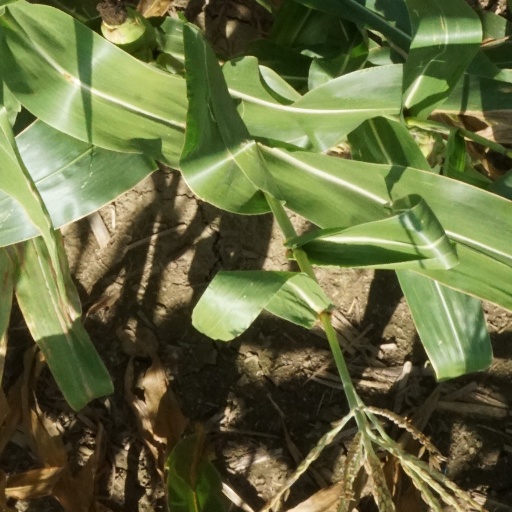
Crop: maize; corn